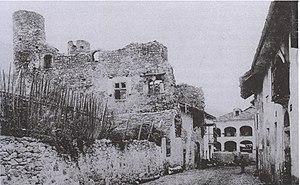
Le Château de Pilate est un château valdôtain situé le long de la via Francigena au cœur du bourg de Nus, l'une des plus anciennes seigneuries féodales de la Vallée d'Aoste. C'est une maison forte sur plan rectangulaire bâtie par les seigneurs de Nus.